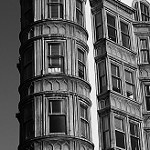
Label: B & W